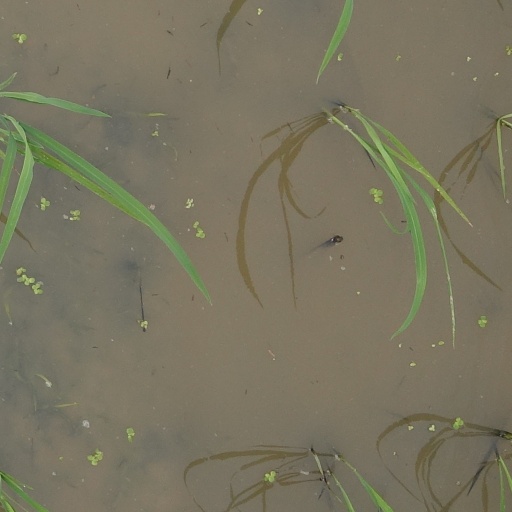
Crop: rice